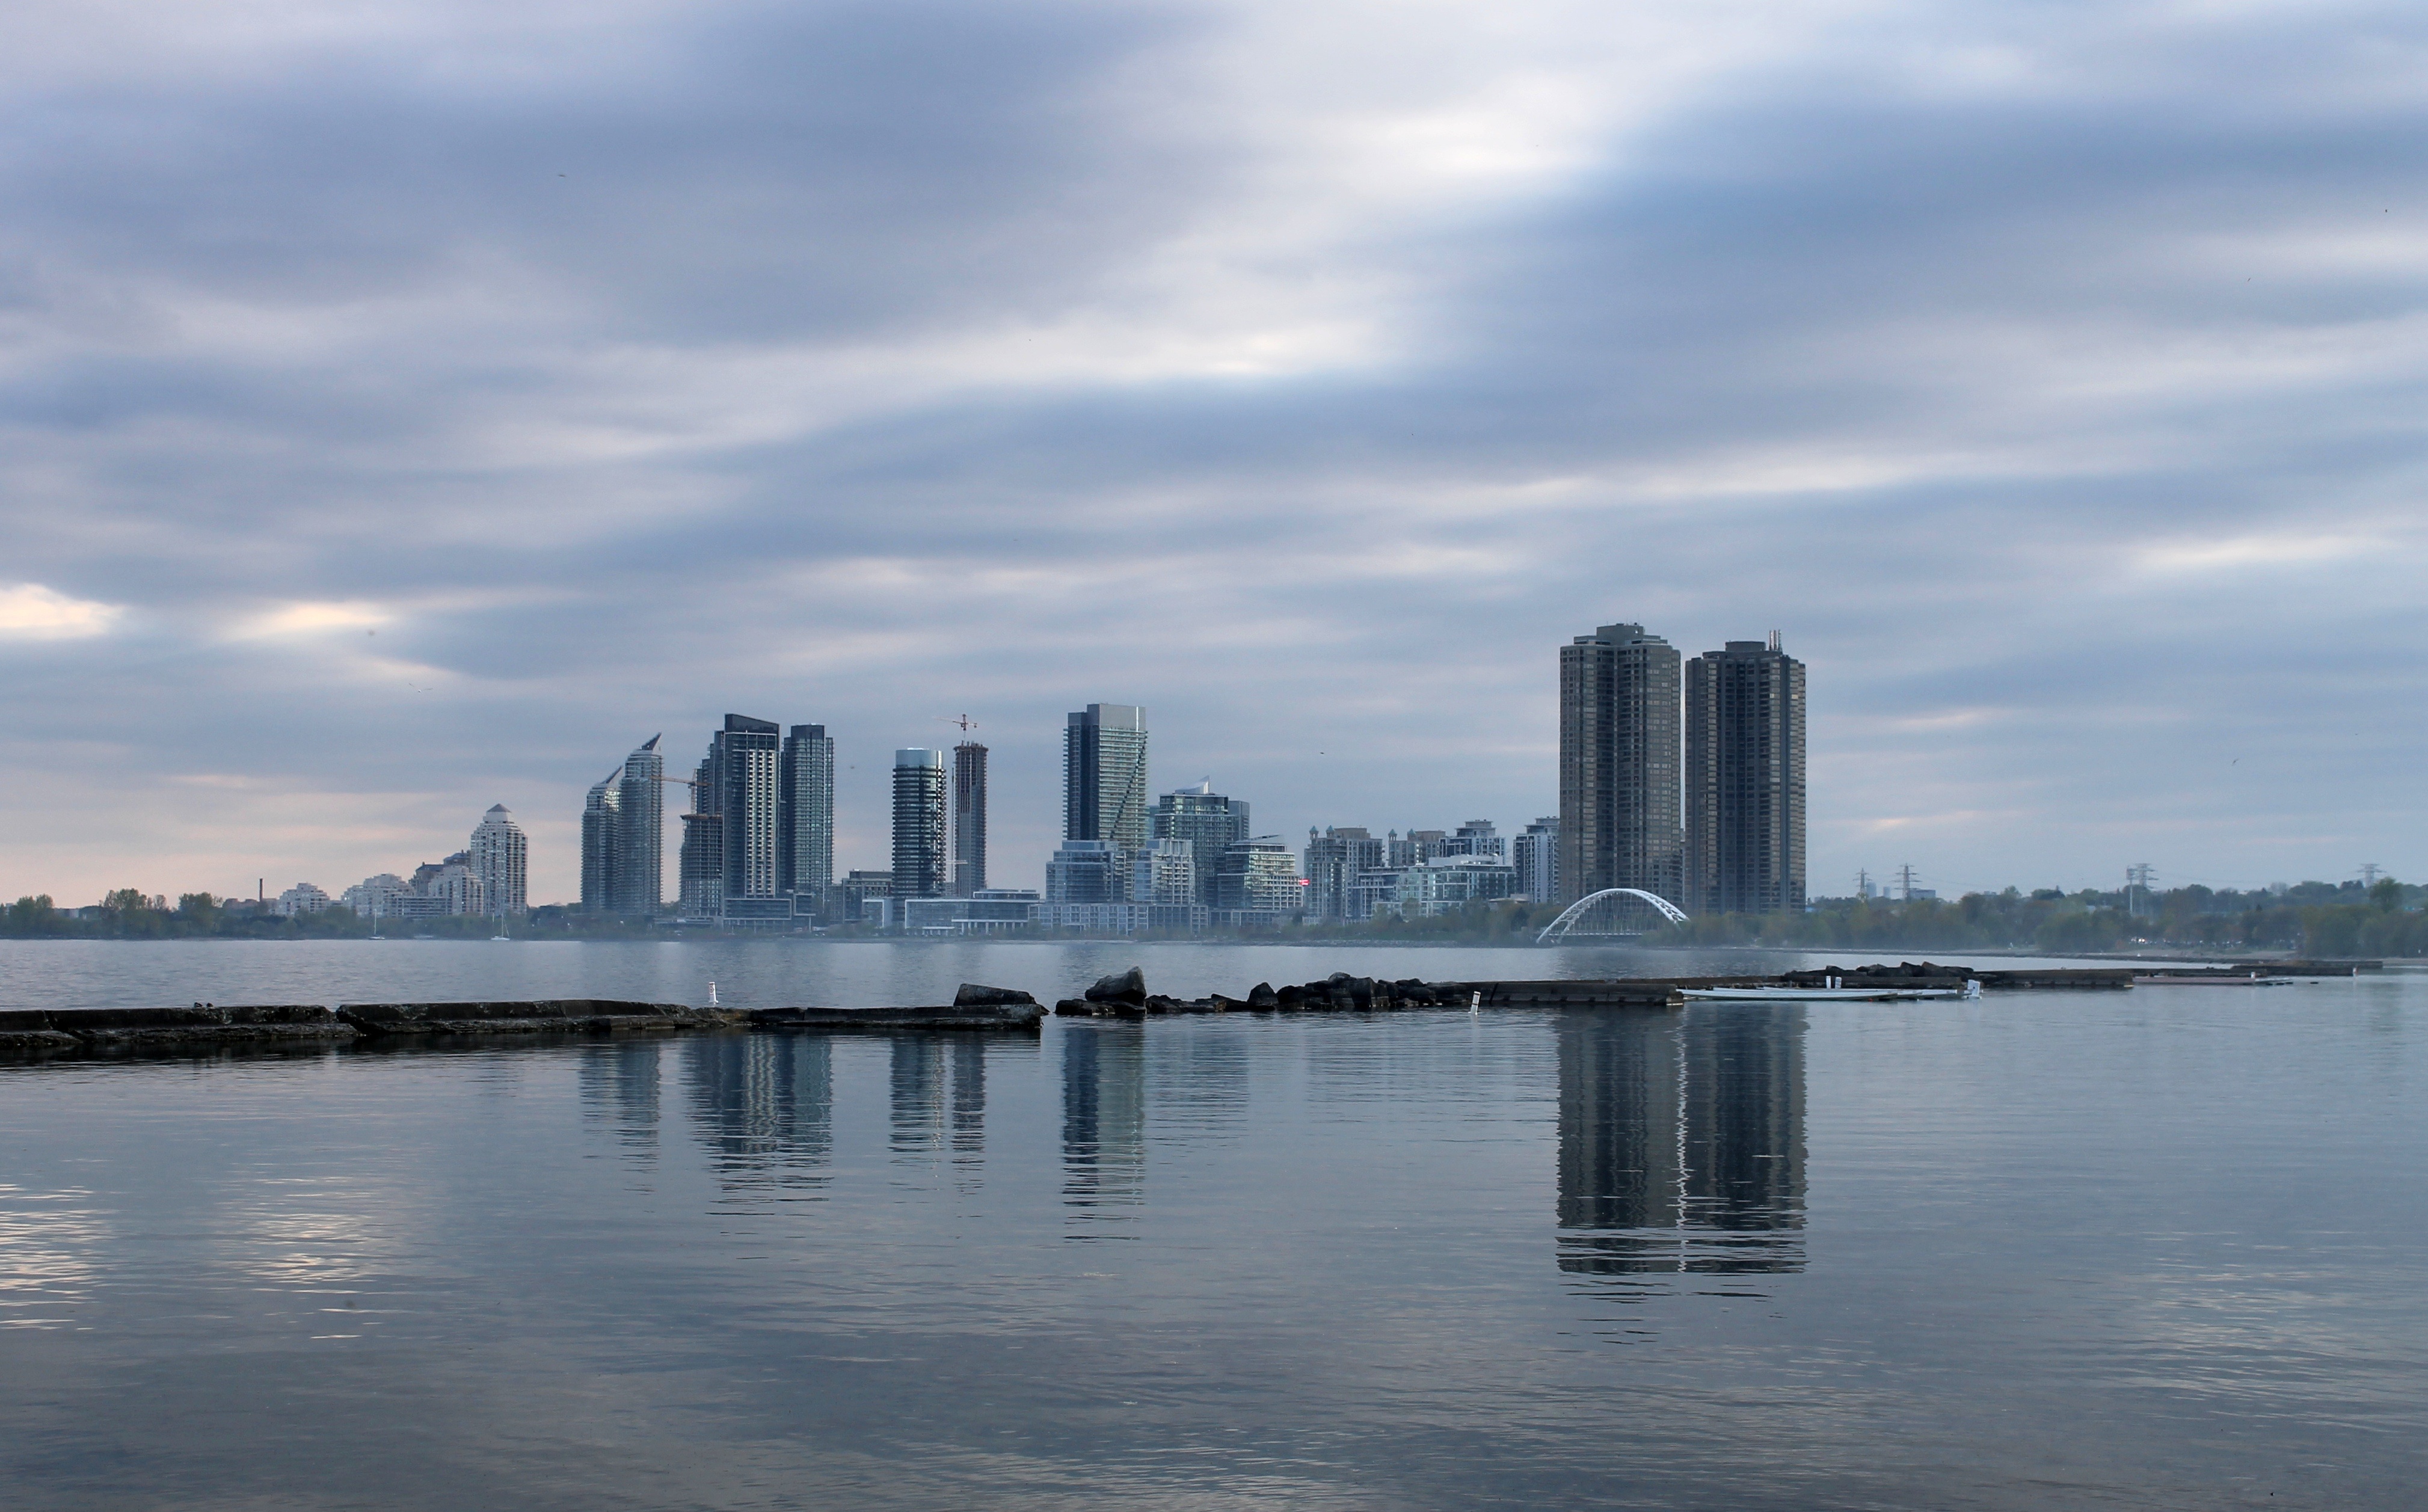
sea, coast, water, horizon, cloud, sky, skyline, shore, lake, building, city, skyscraper, urban, cityscape, downtown, dusk, reflection, bay, landmark, waterfront, modern, canada, ontario, toronto, metropolis, atmospheric phenomenon, human settlement, harbourfront